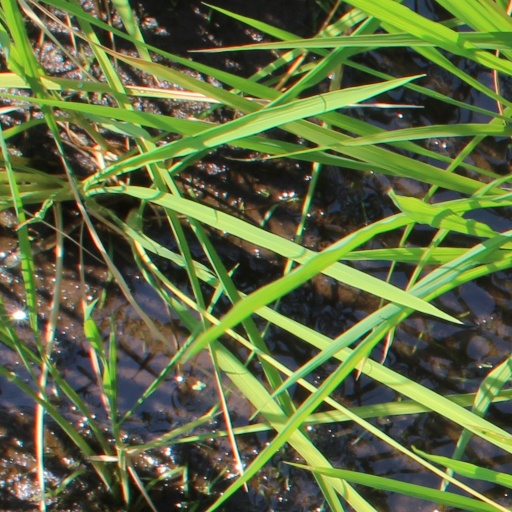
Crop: rice